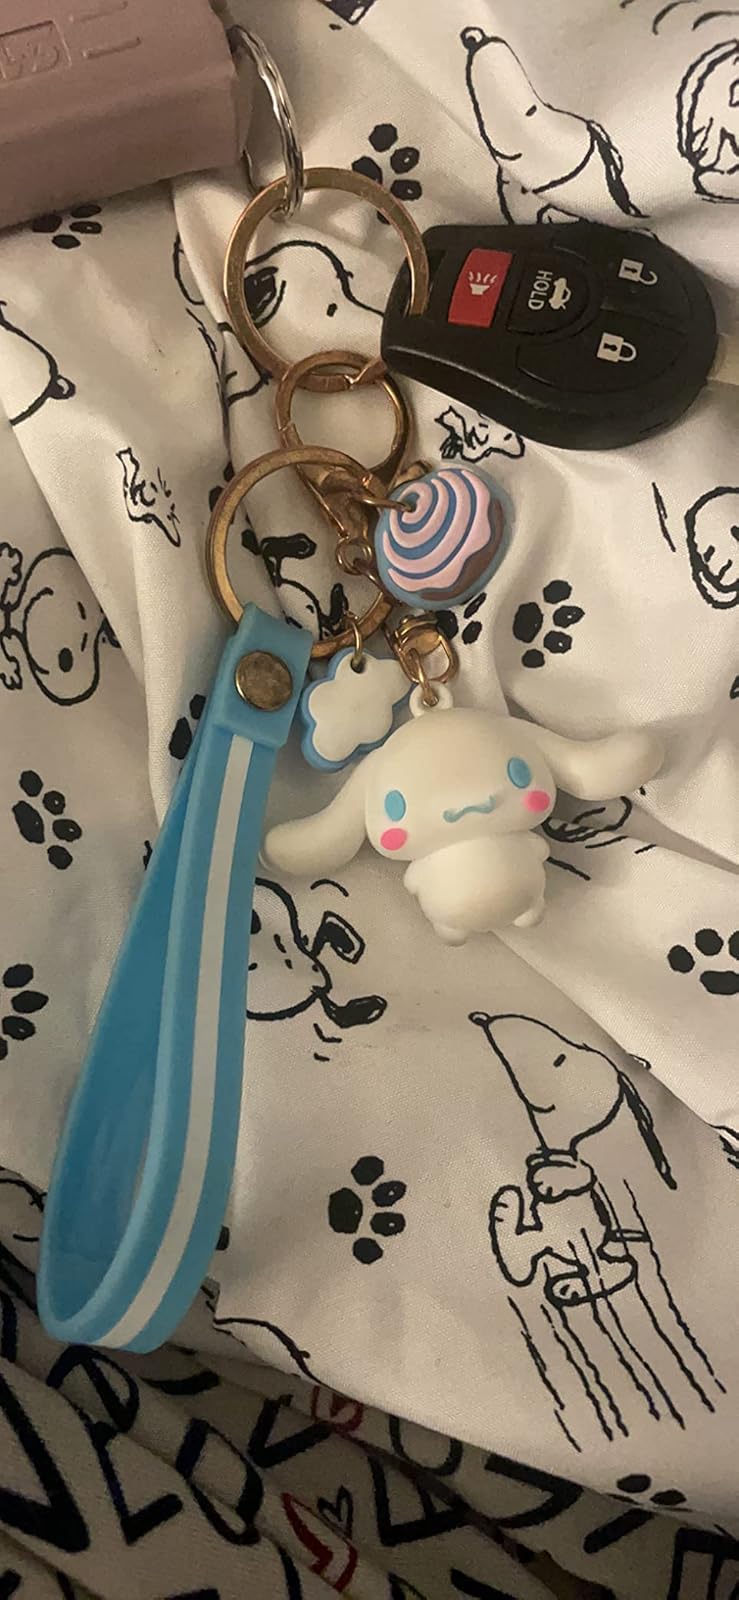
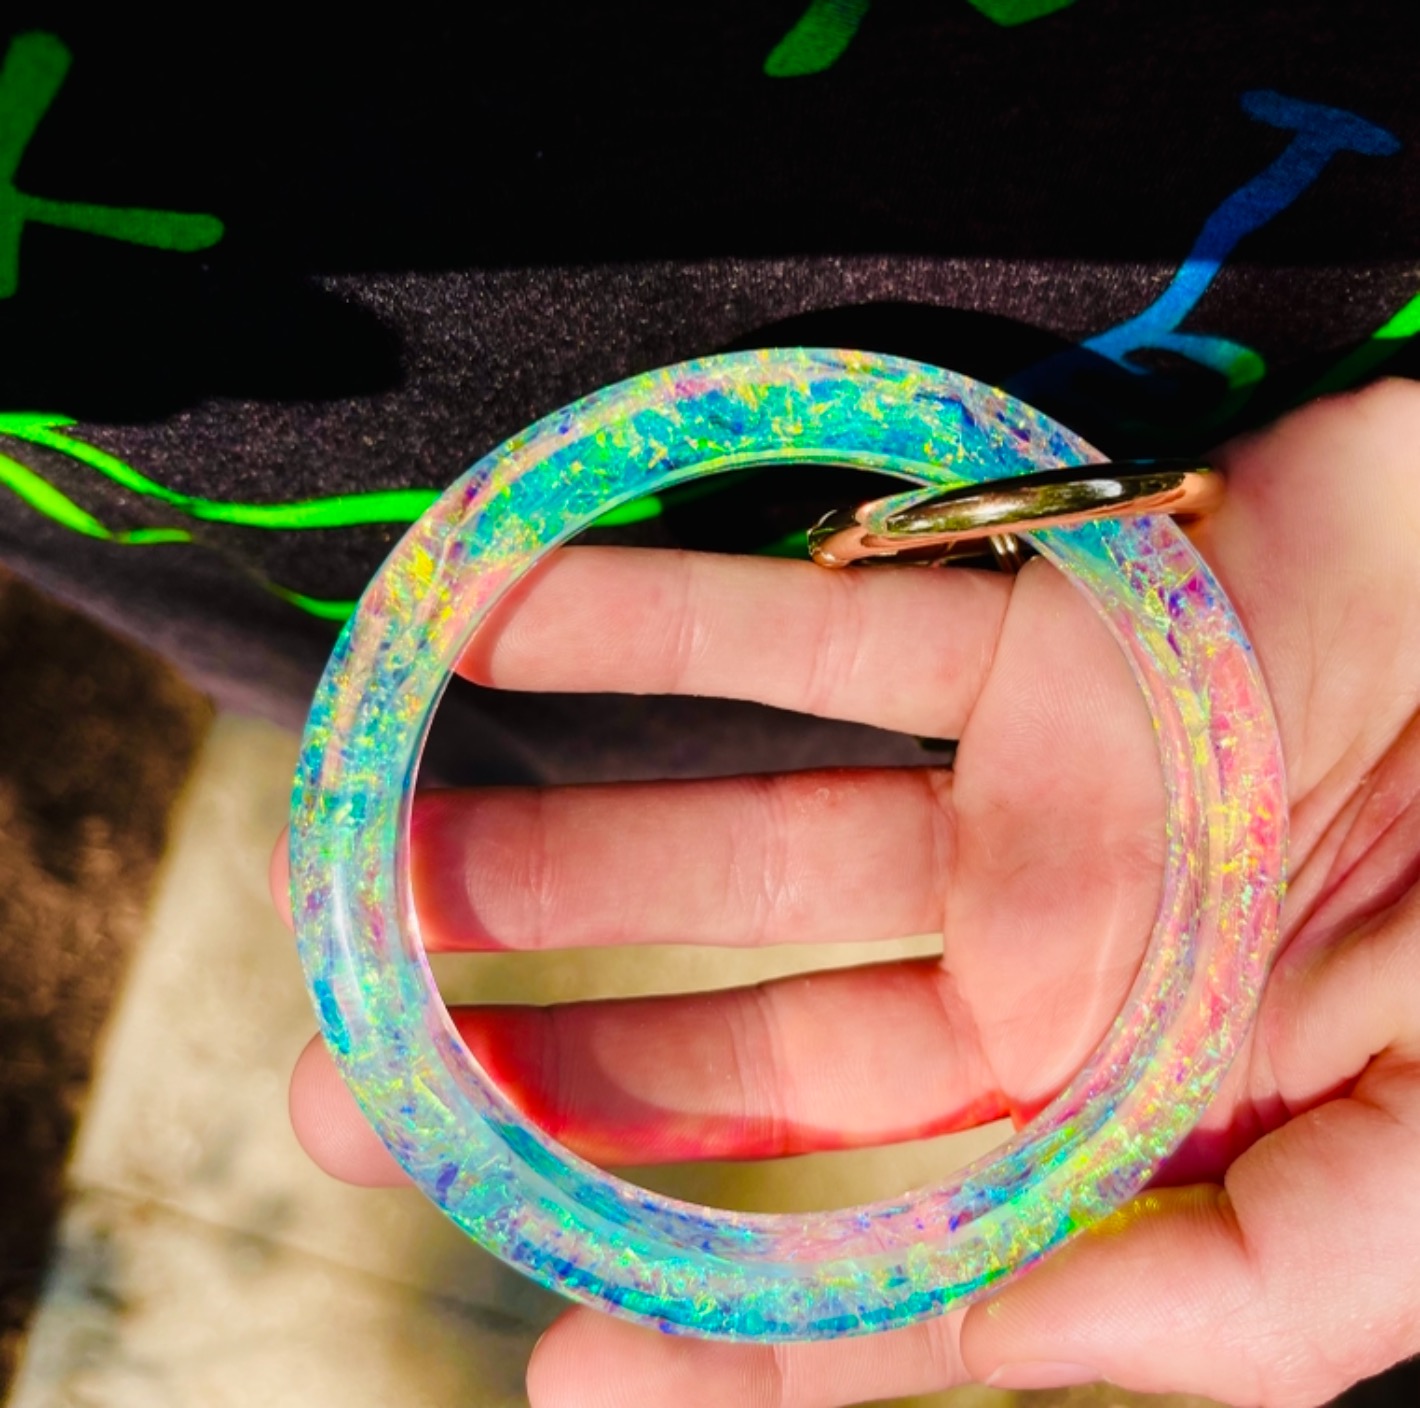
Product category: accessories_keychain
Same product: no